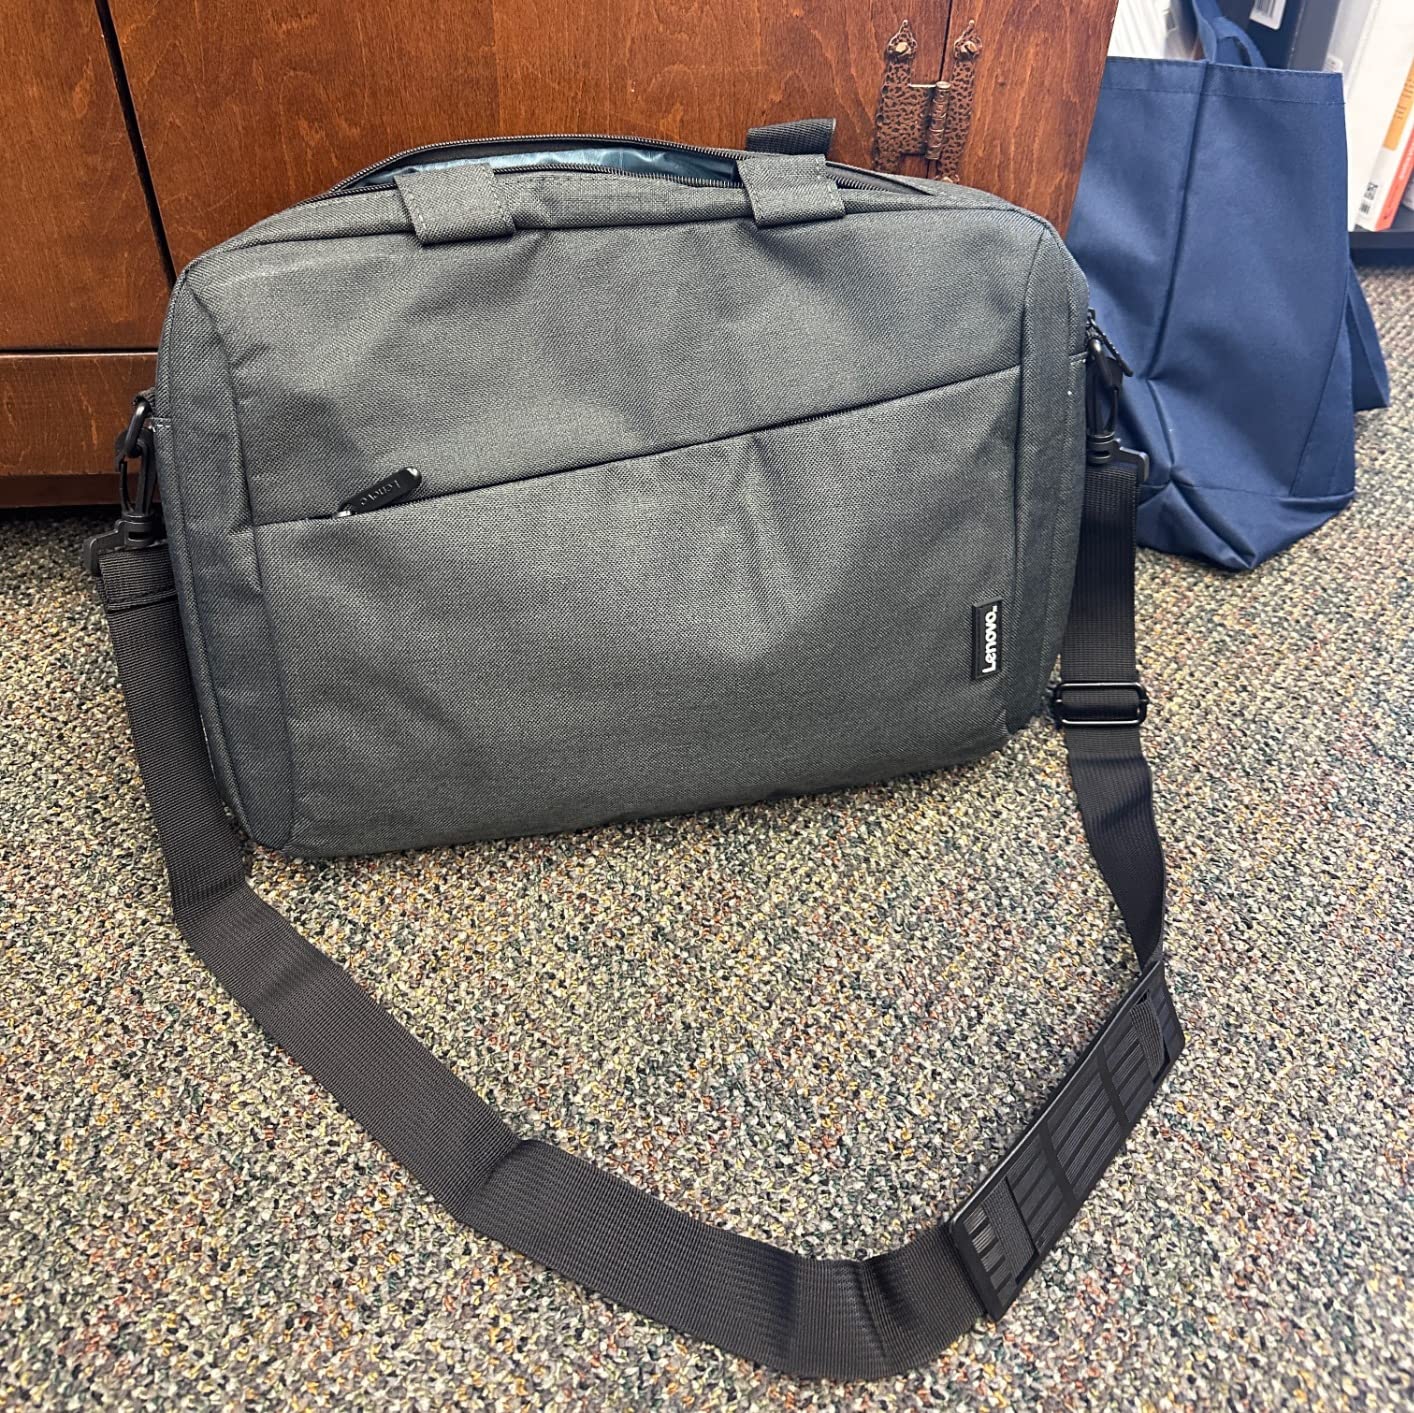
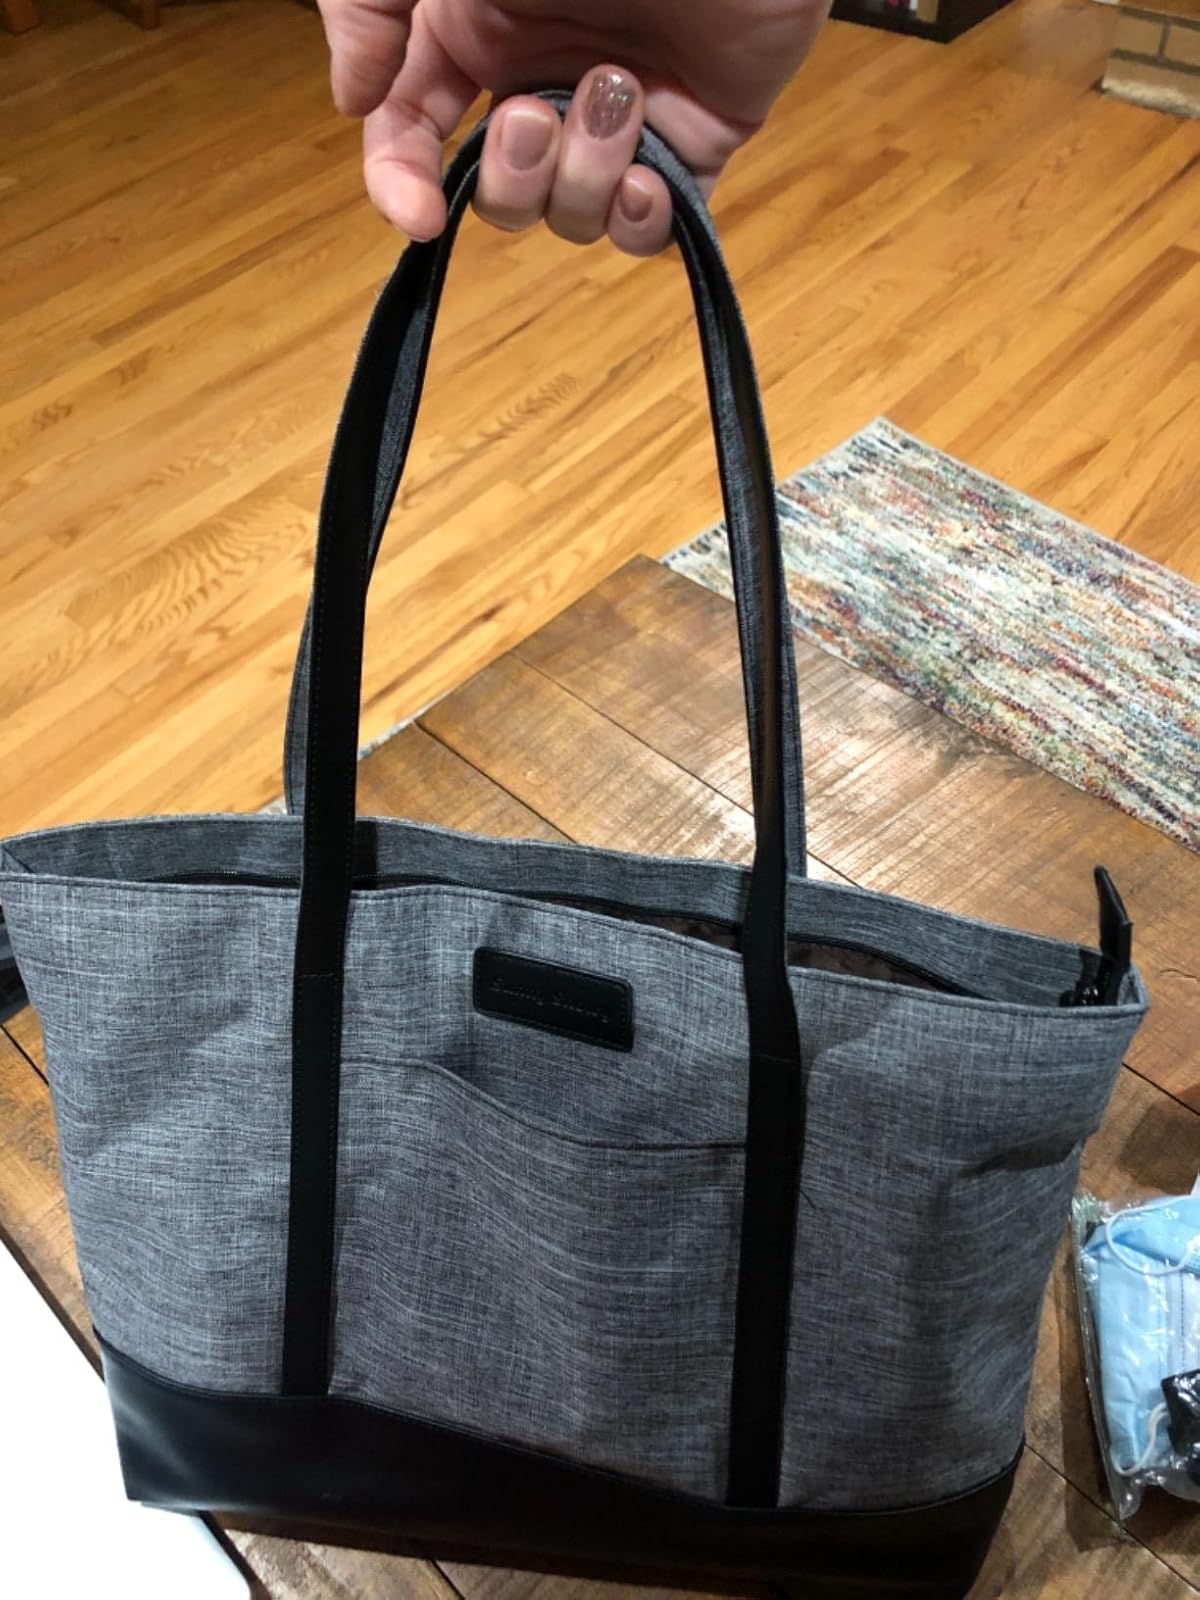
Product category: bag
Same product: no